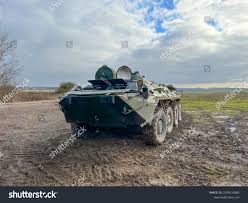
Label: BTR